Corsican immigration to Puerto Rico

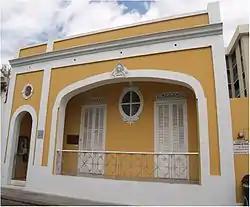
Casa Paoli

The Casa Paoli was built and is located on 2648 Calle Mayor, Barrio Cuarto in Ponce. It is nationally significant as the birthplace of Antonio Paoli Marcano, who became an internationally acclaimed tenor and opera singer. He performed and was widely praised in Europe and the Americas, including Caribbean islands. The house had been a wedding gift for Paoli's parents, who married at the Ponce Cathedral after the birth of the first five of their eight children. (His maternal grandfather had initially opposed the marriage because his daughter was much wealthier than Paoli's immigrant Corsican father. The couple eloped together.) Antonio, their seventh child, was born in this house, as were two of his siblings. In 2009, Casa Paoli was included in the National Register of Historic Places.